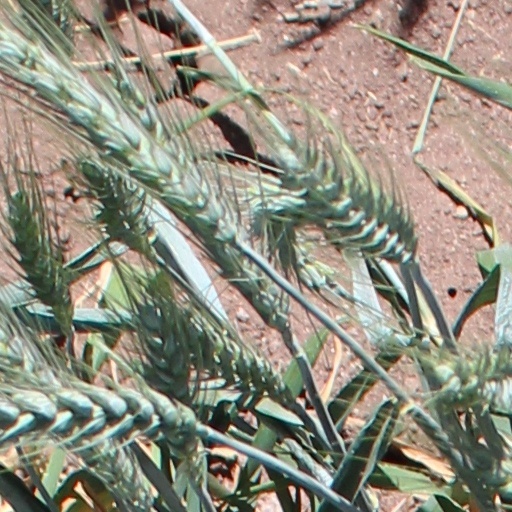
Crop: wheat